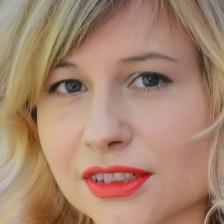
Label: faces